Nature Reserve Bosco di Alcamo

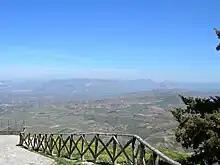
A view from the eastern side of peak

In ancient times on Mount Bonifato there was a wood which was destroyed by the continuous fires and cutting down of timber. The present forest, deriving from an old reforestation, expands on the northern side of the mountain and it is characterised by the presence of two species of pine, the maritime pine ("Pinus pinaster") and Aleppo's pine ("Pinus halepensis"). ). There are also poor remainders of evergreen mediterranean forest among the rocks and in some strips of land, not influenced by human activities: the holm oak, the ash tree, and the downy oak, the native essences.